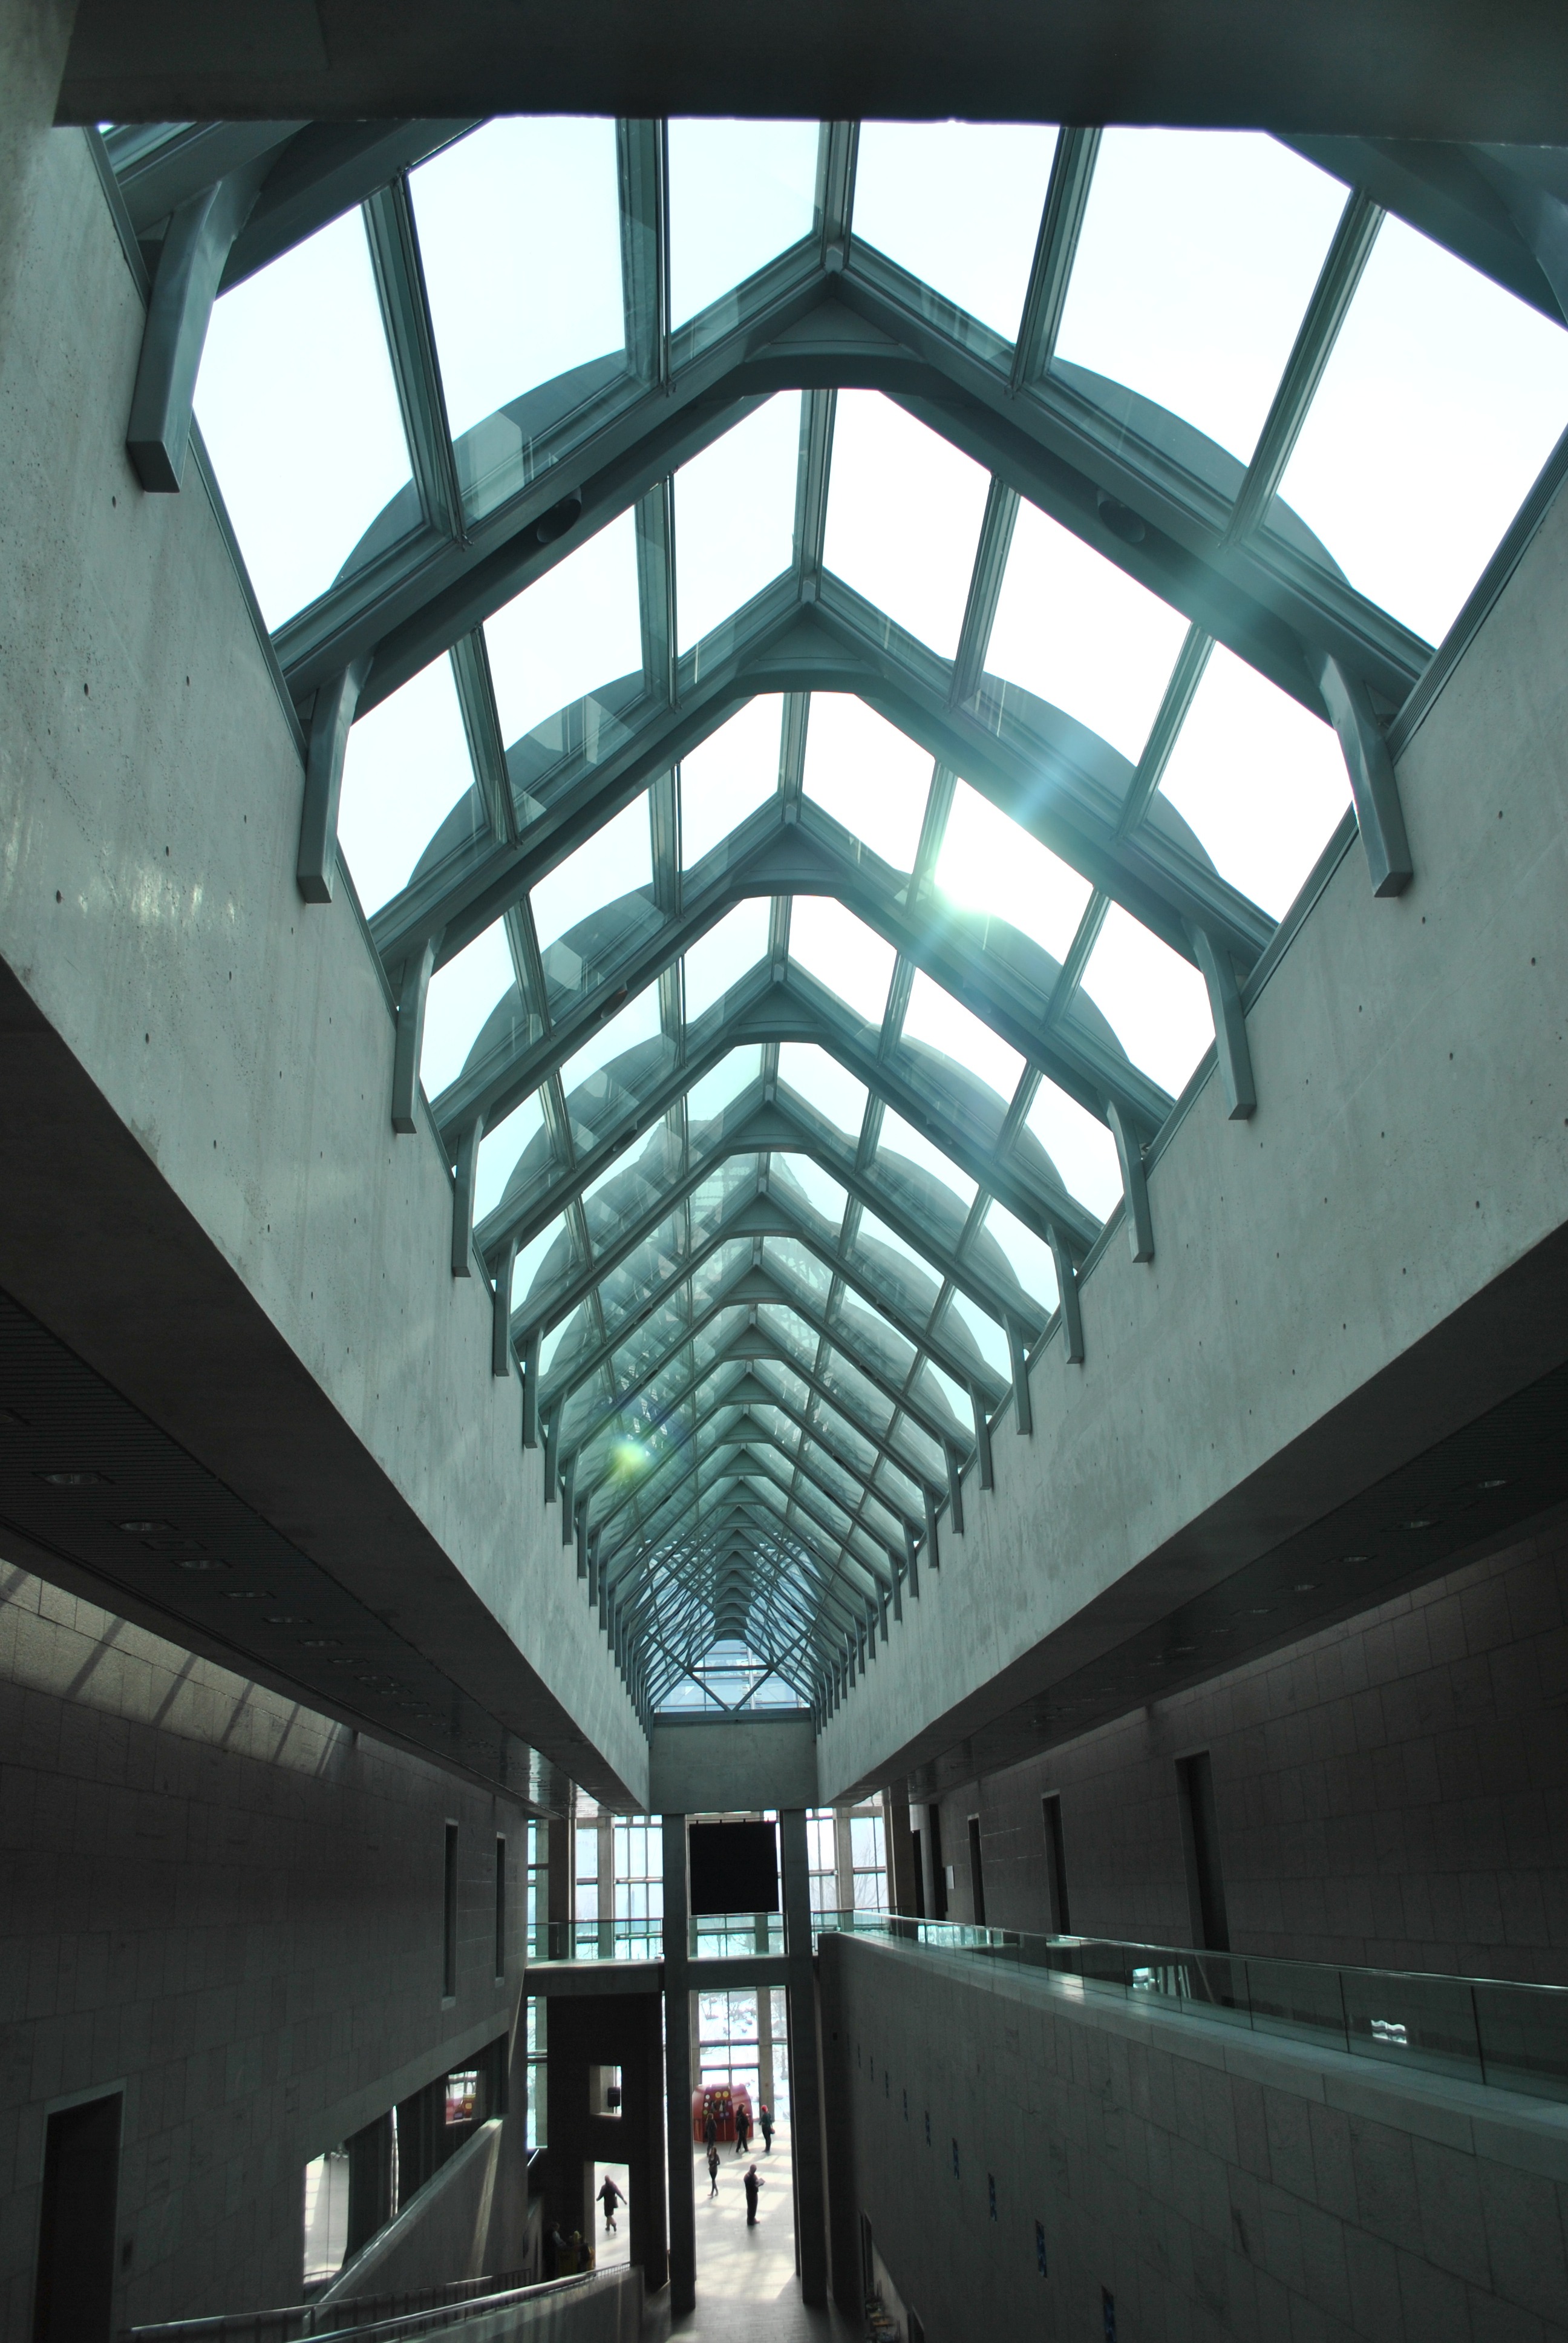
light, architecture, building, subway, ceiling, lighting, public transport, metro station, inside, canada, symmetry, hallway, tourist attraction, headquarters, ottawa, art gallery, daylighting